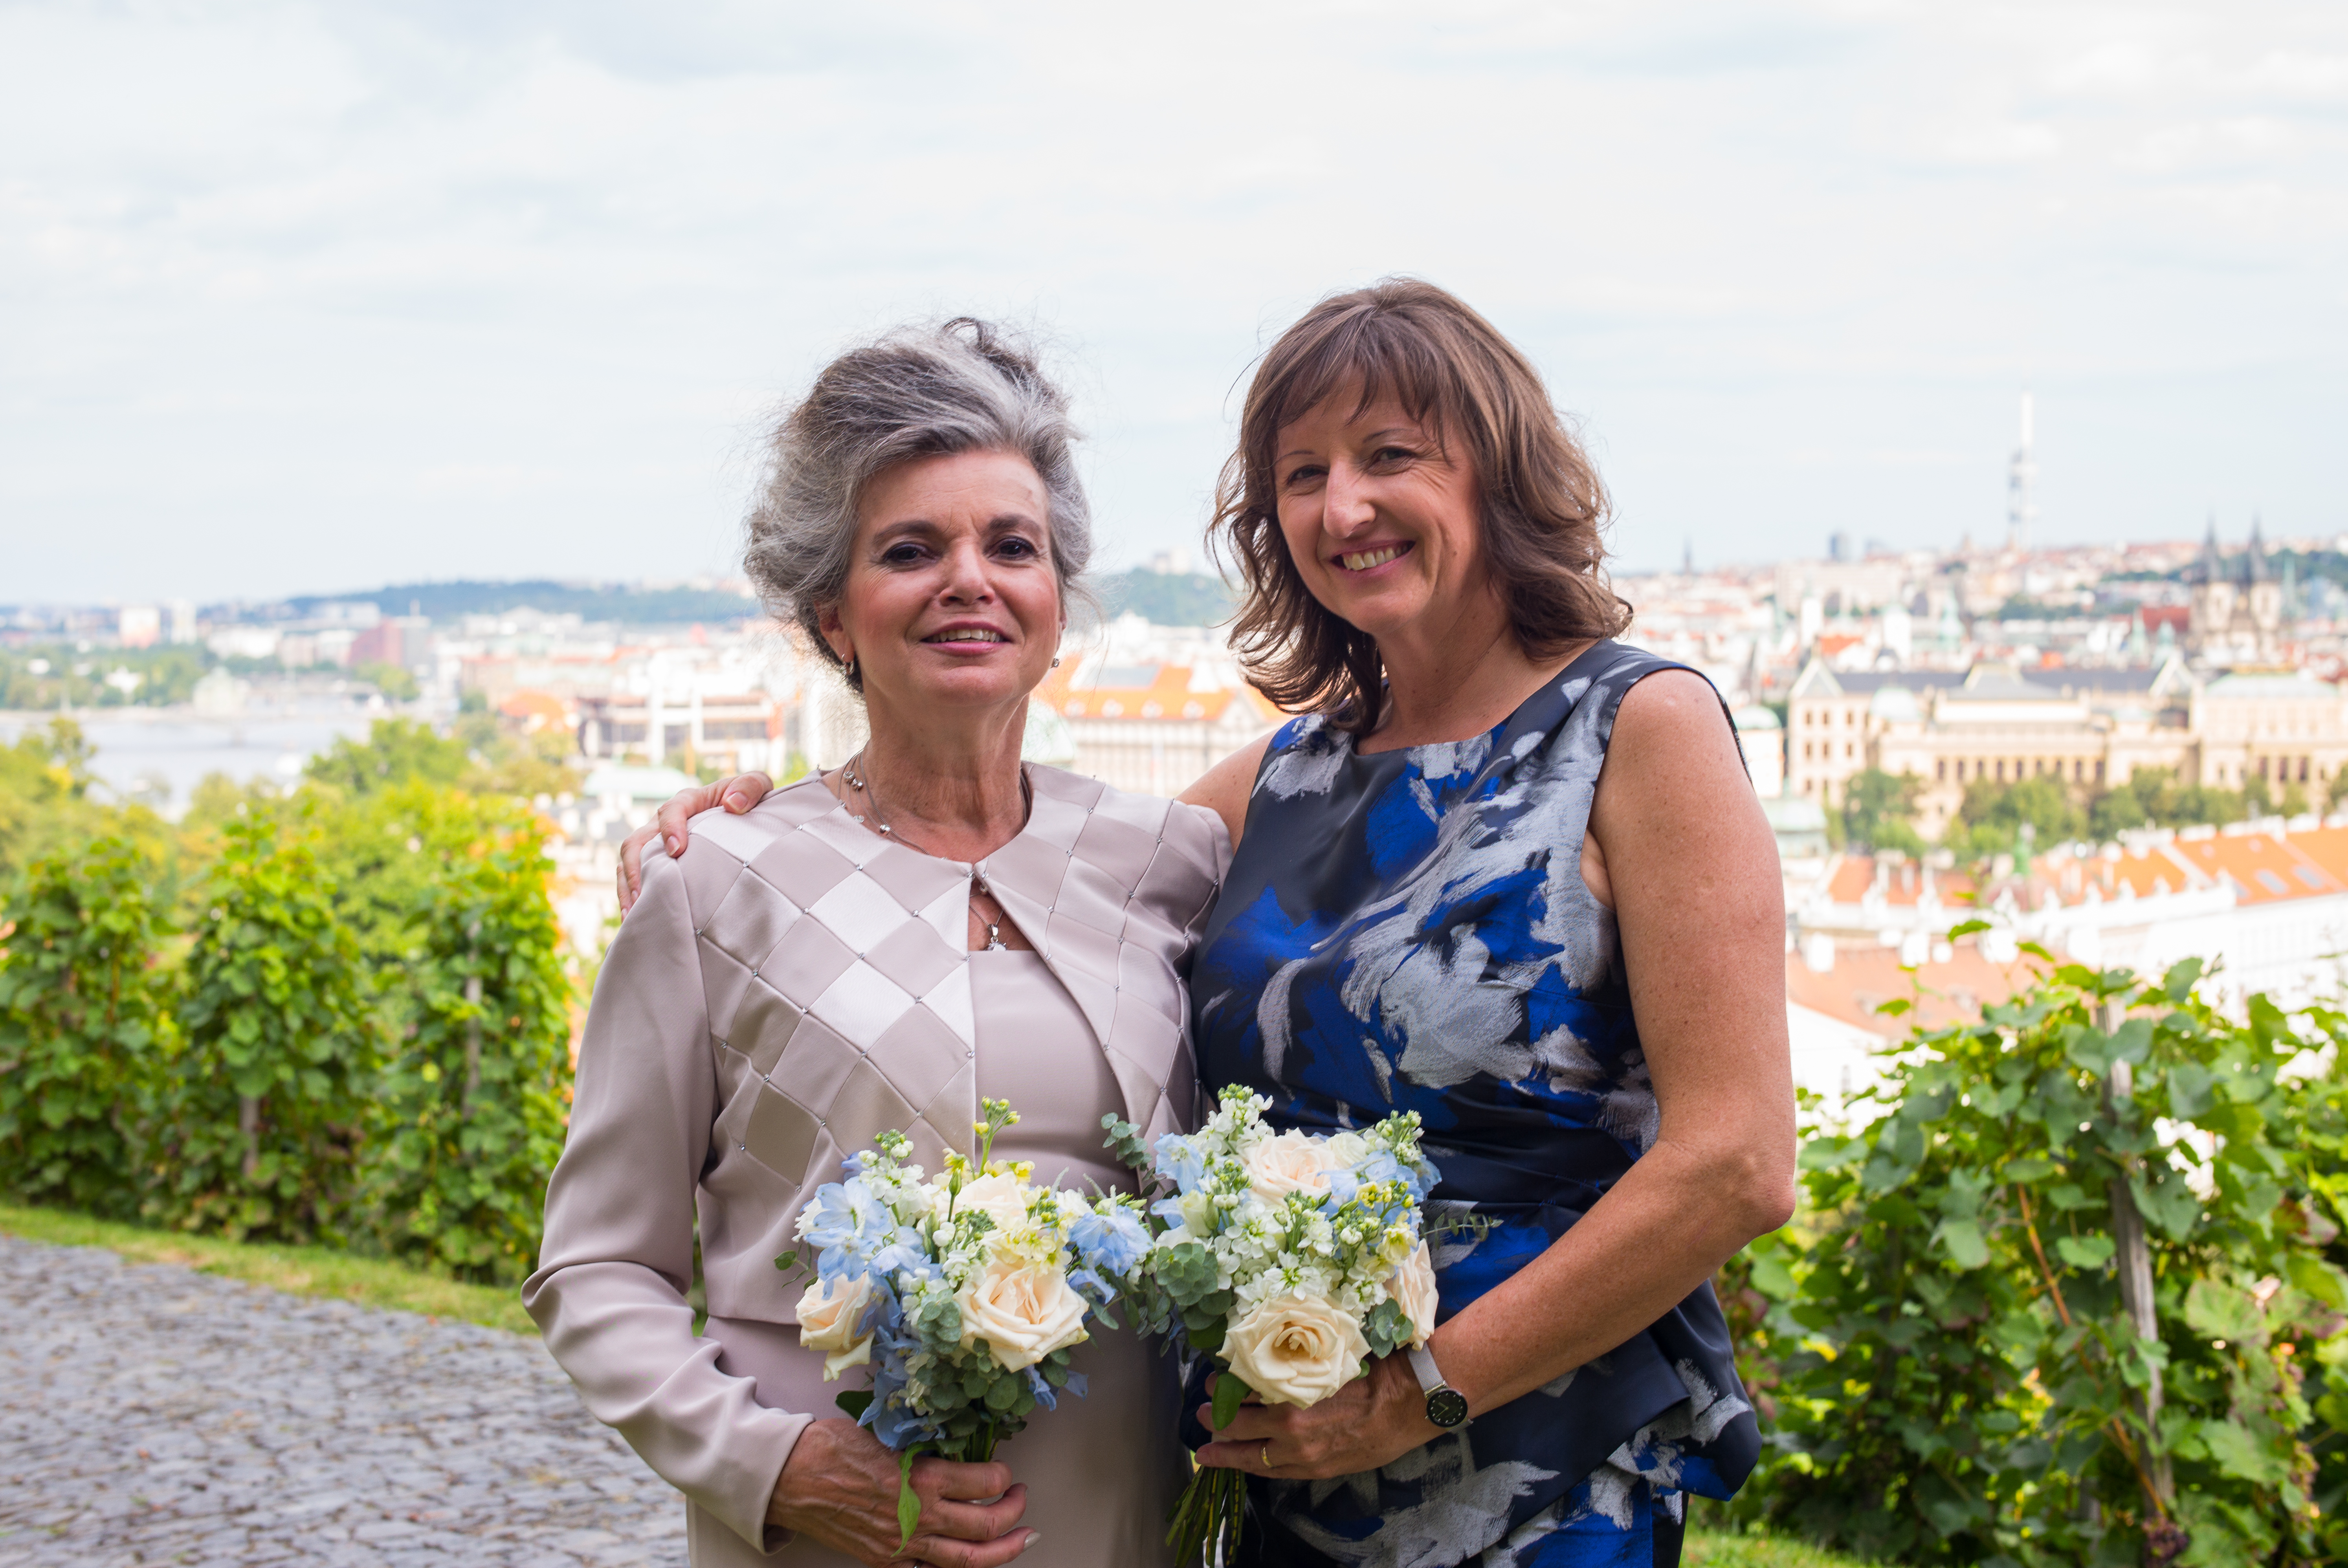
people, flower, bride, ceremony